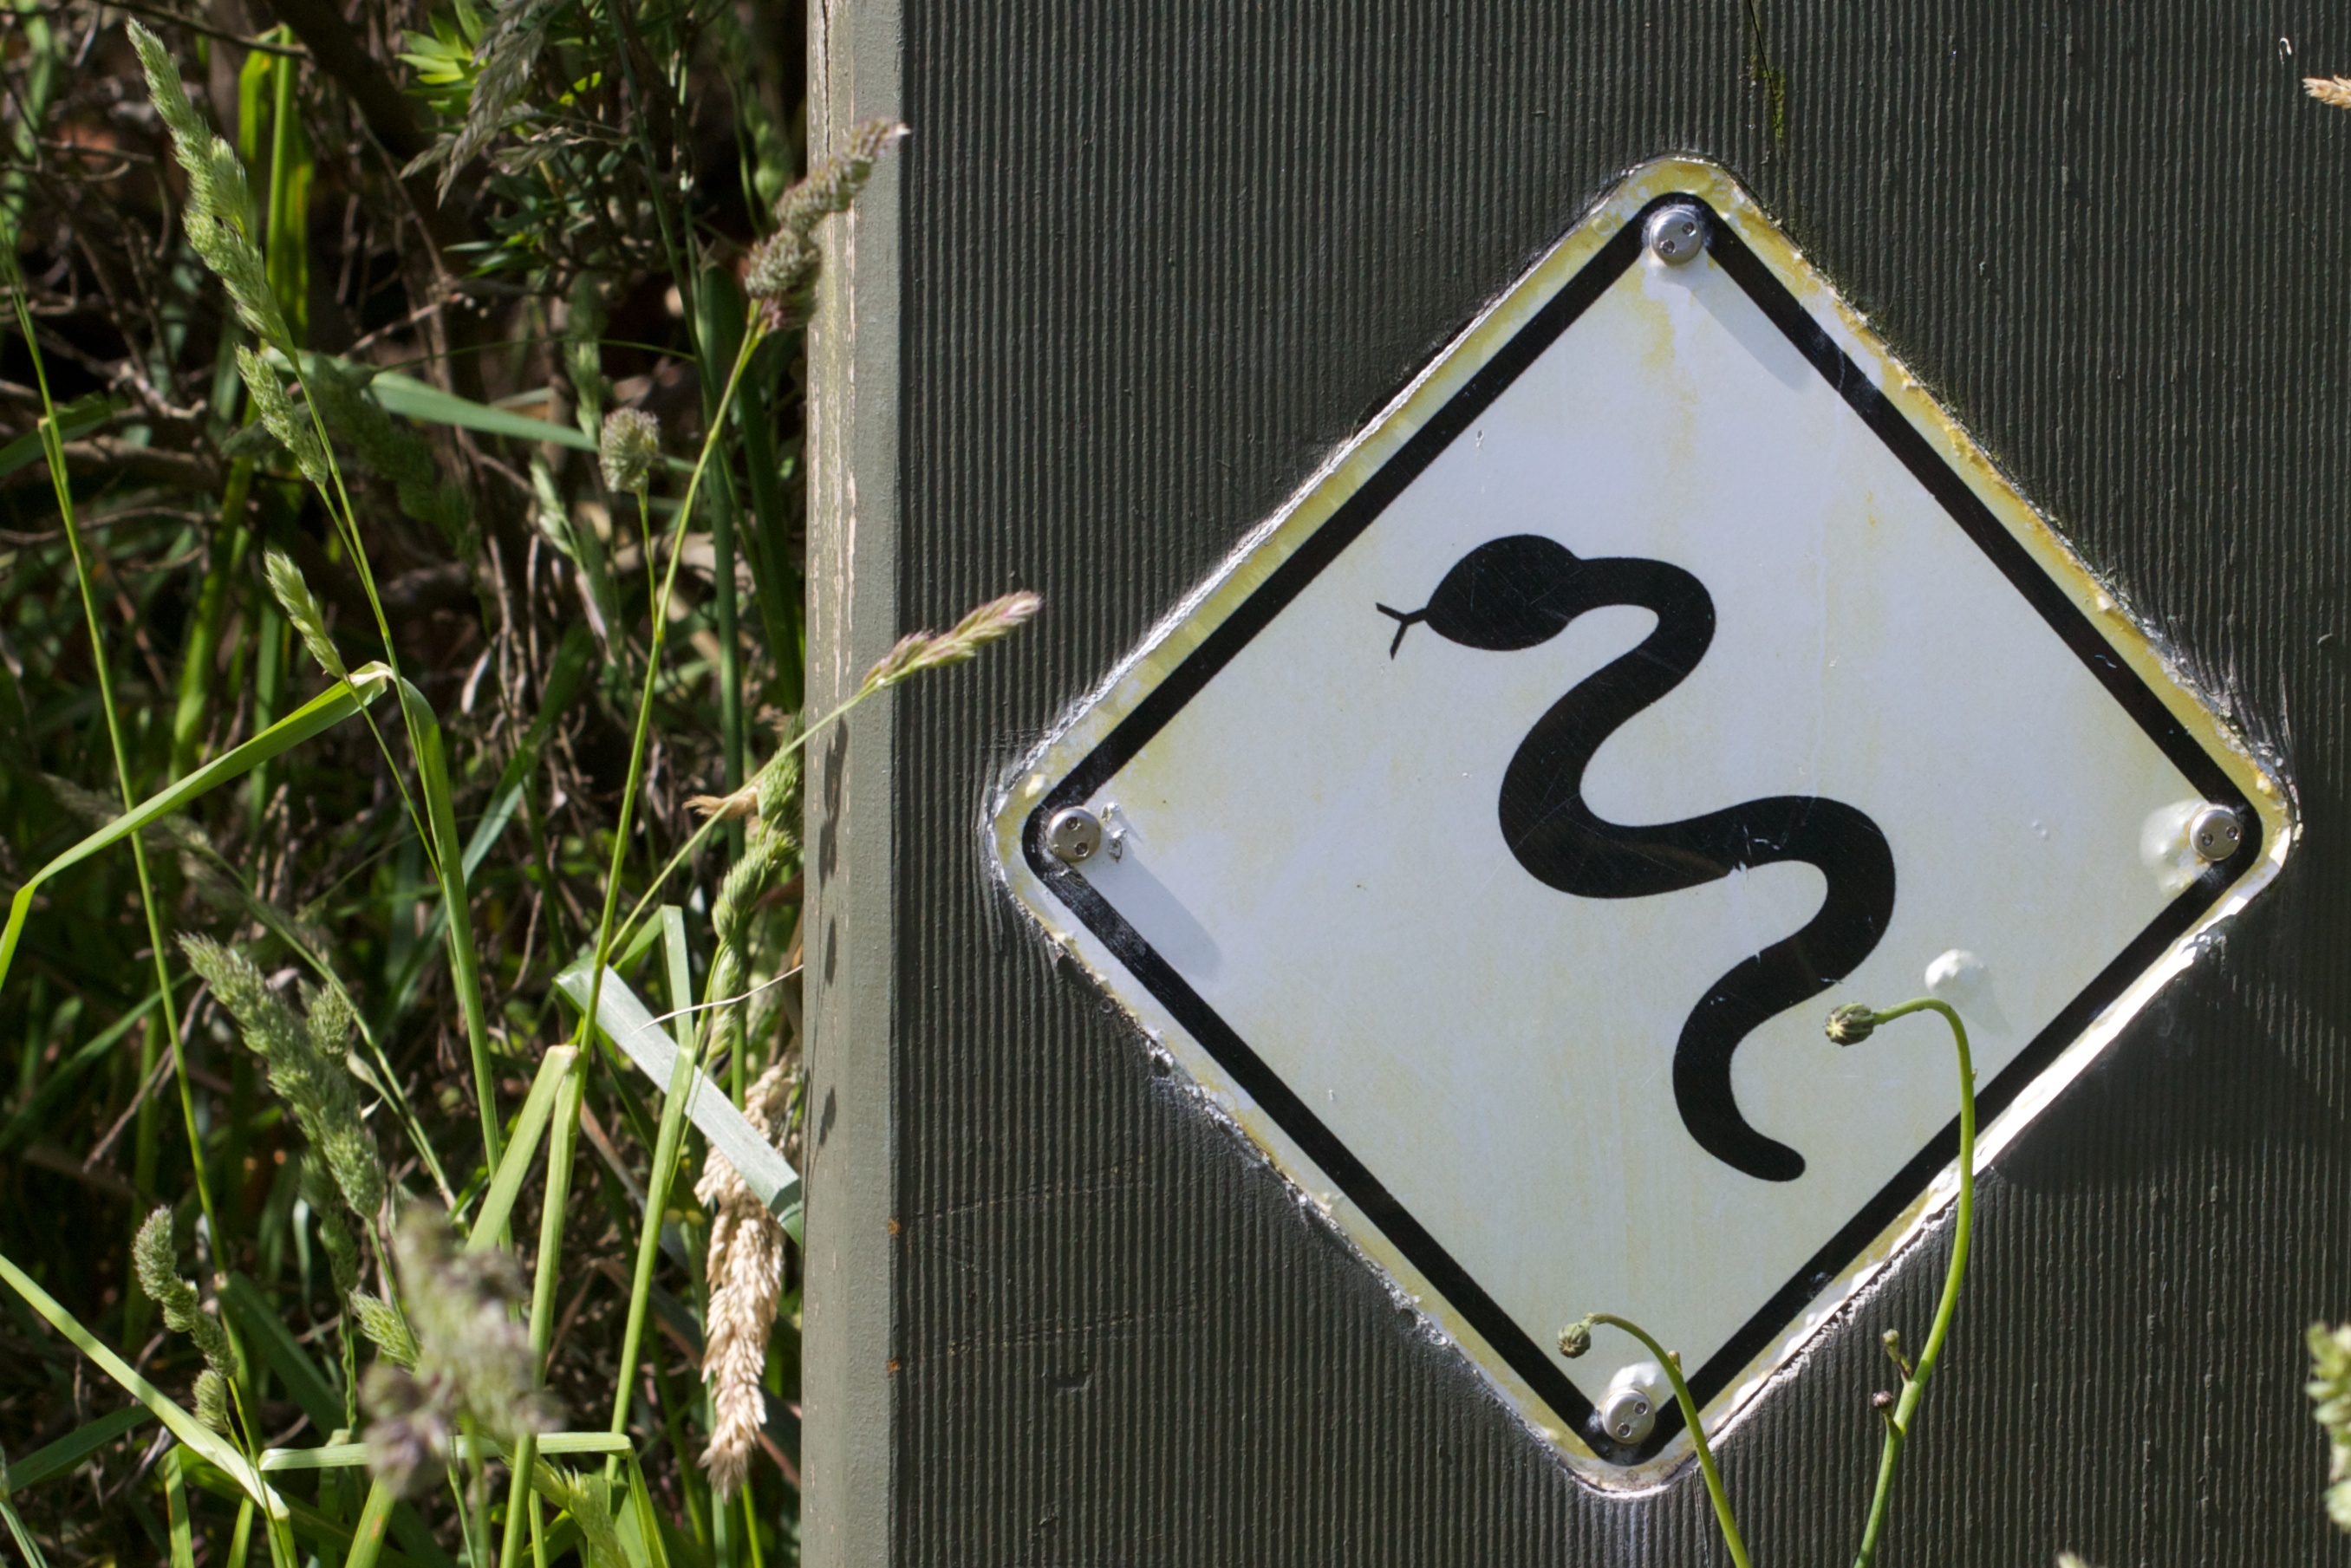
number, sign, green, street sign, signage, font, auodyssey, traffic sign